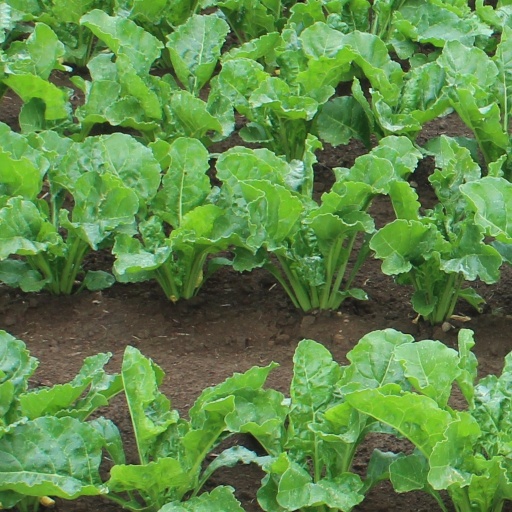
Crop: sugar beet